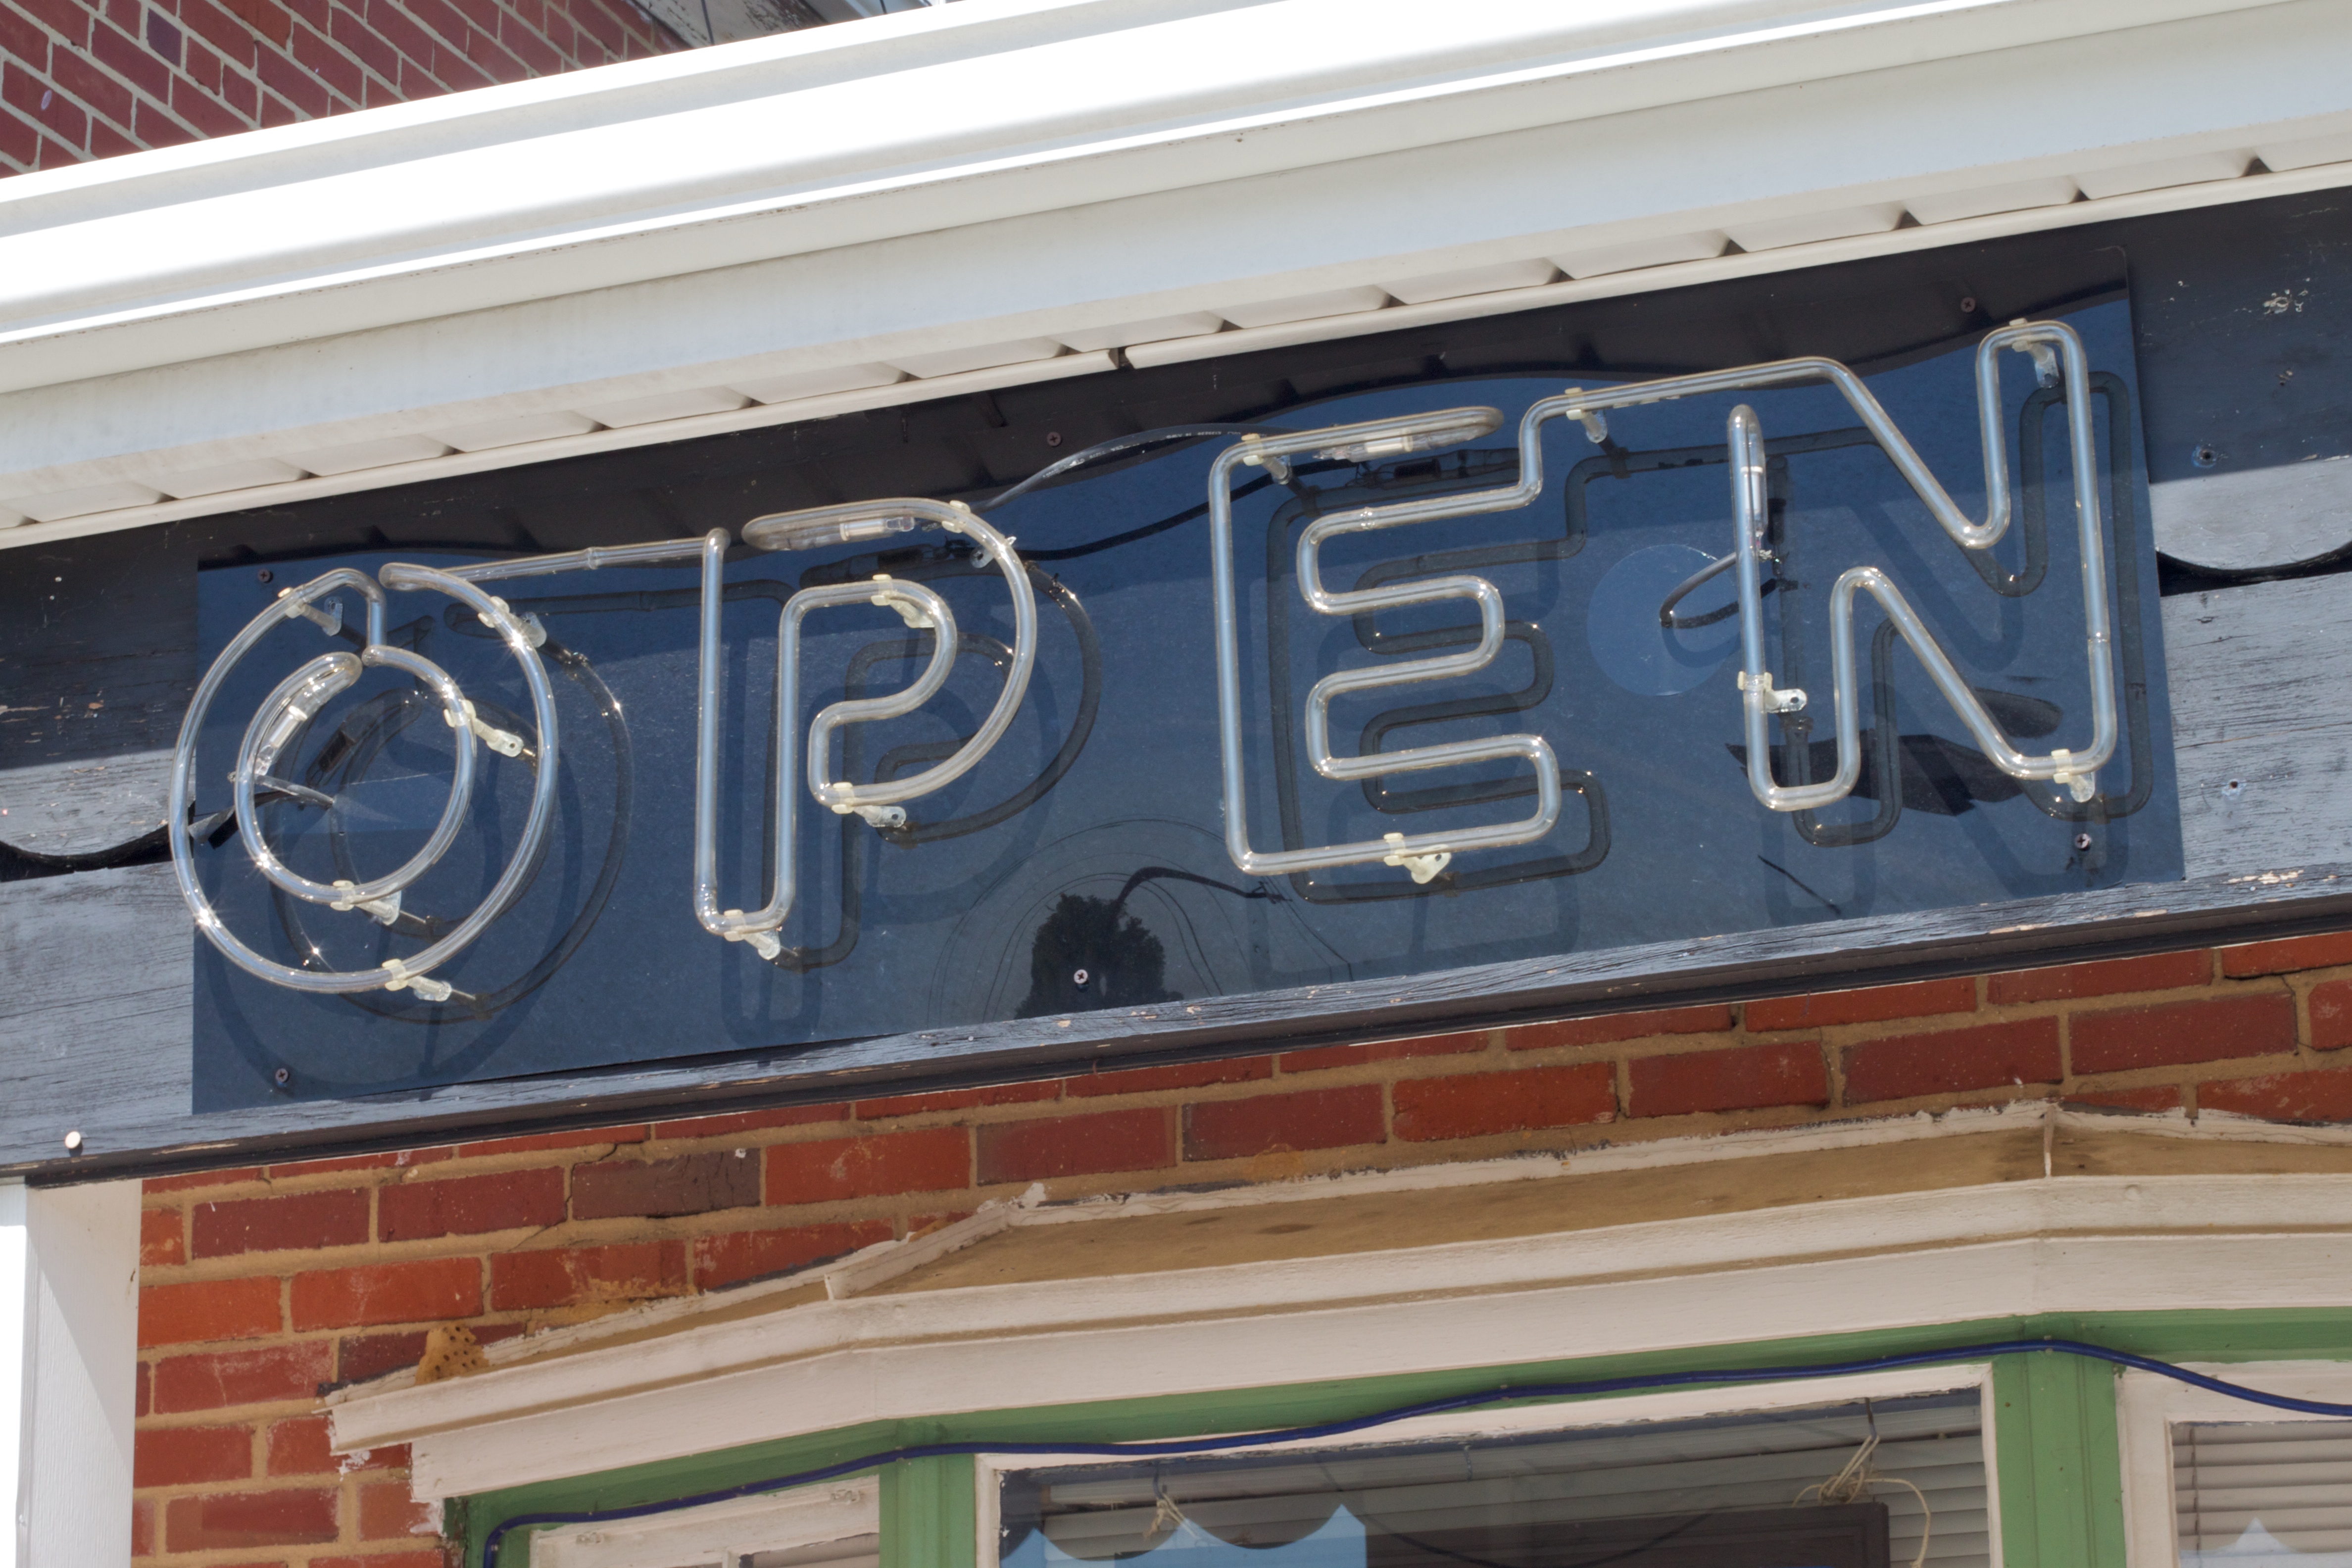
open, advertising, sign, vehicle, street sign, signage, canonef50mmf14usm, automotive exterior, vehicle registration plate